List of shipwrecks in the Great Lakes

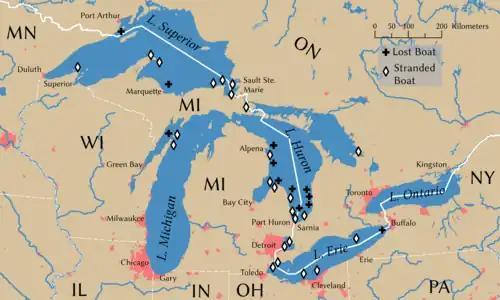
Map of the shipwrecks in the Great Storm of 1913

The Great Lakes, a collection of five freshwater lakes located in North America, have been sailed upon since at least the 17th century, and thousands of ships have been sunk while traversing them. Many of these ships were never found, so the exact number of shipwrecks in the Lakes is unknown; the Great Lakes Shipwreck Museum estimates 6,000 ships and 30,000 lives lost, while historian and mariner Mark Thompson has estimated that the total number of wrecks is likely more than 25,000. In the period between 1816, when the "Invincible" was lost, to the sinking of the "Edmund Fitzgerald" in 1975, the Whitefish Point area alone has claimed at least 240 ships.